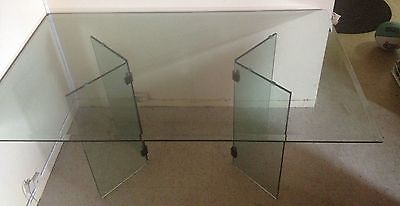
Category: table